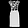
Label: Dress